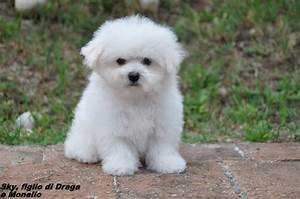
Label: dog